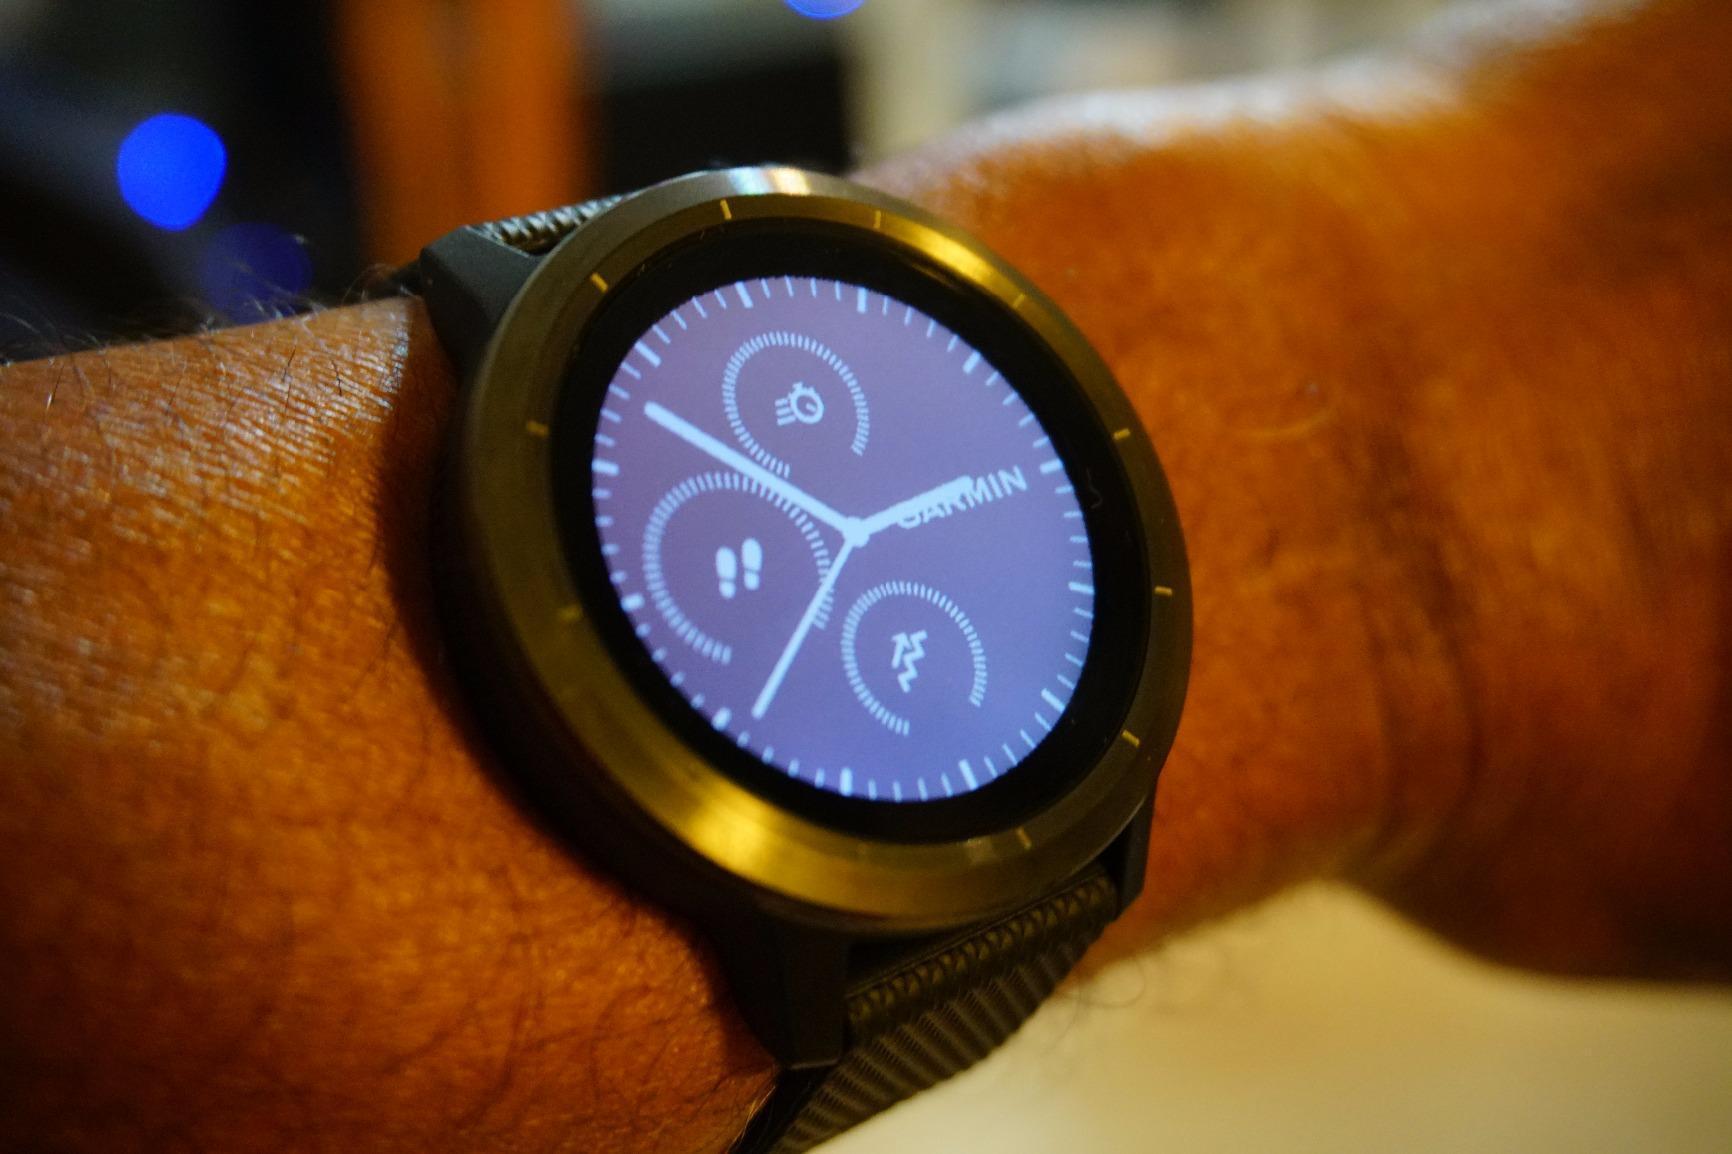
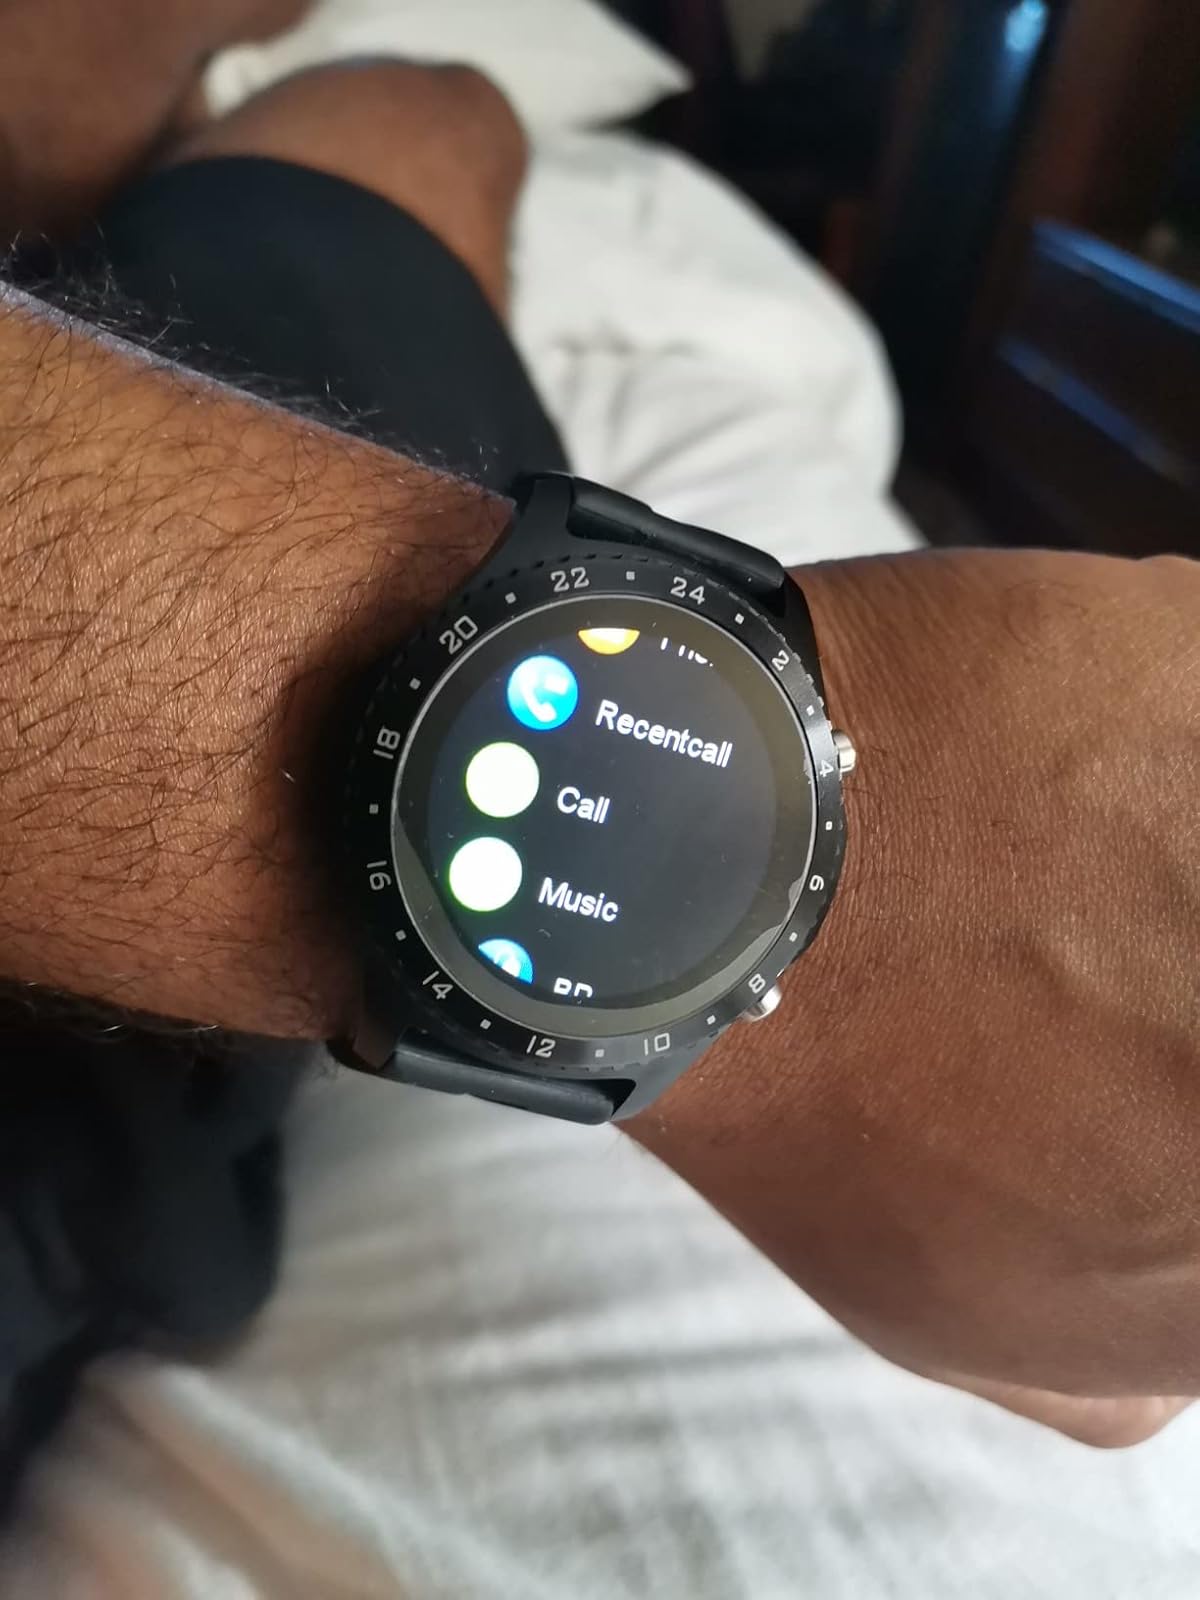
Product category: smartwatch
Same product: no